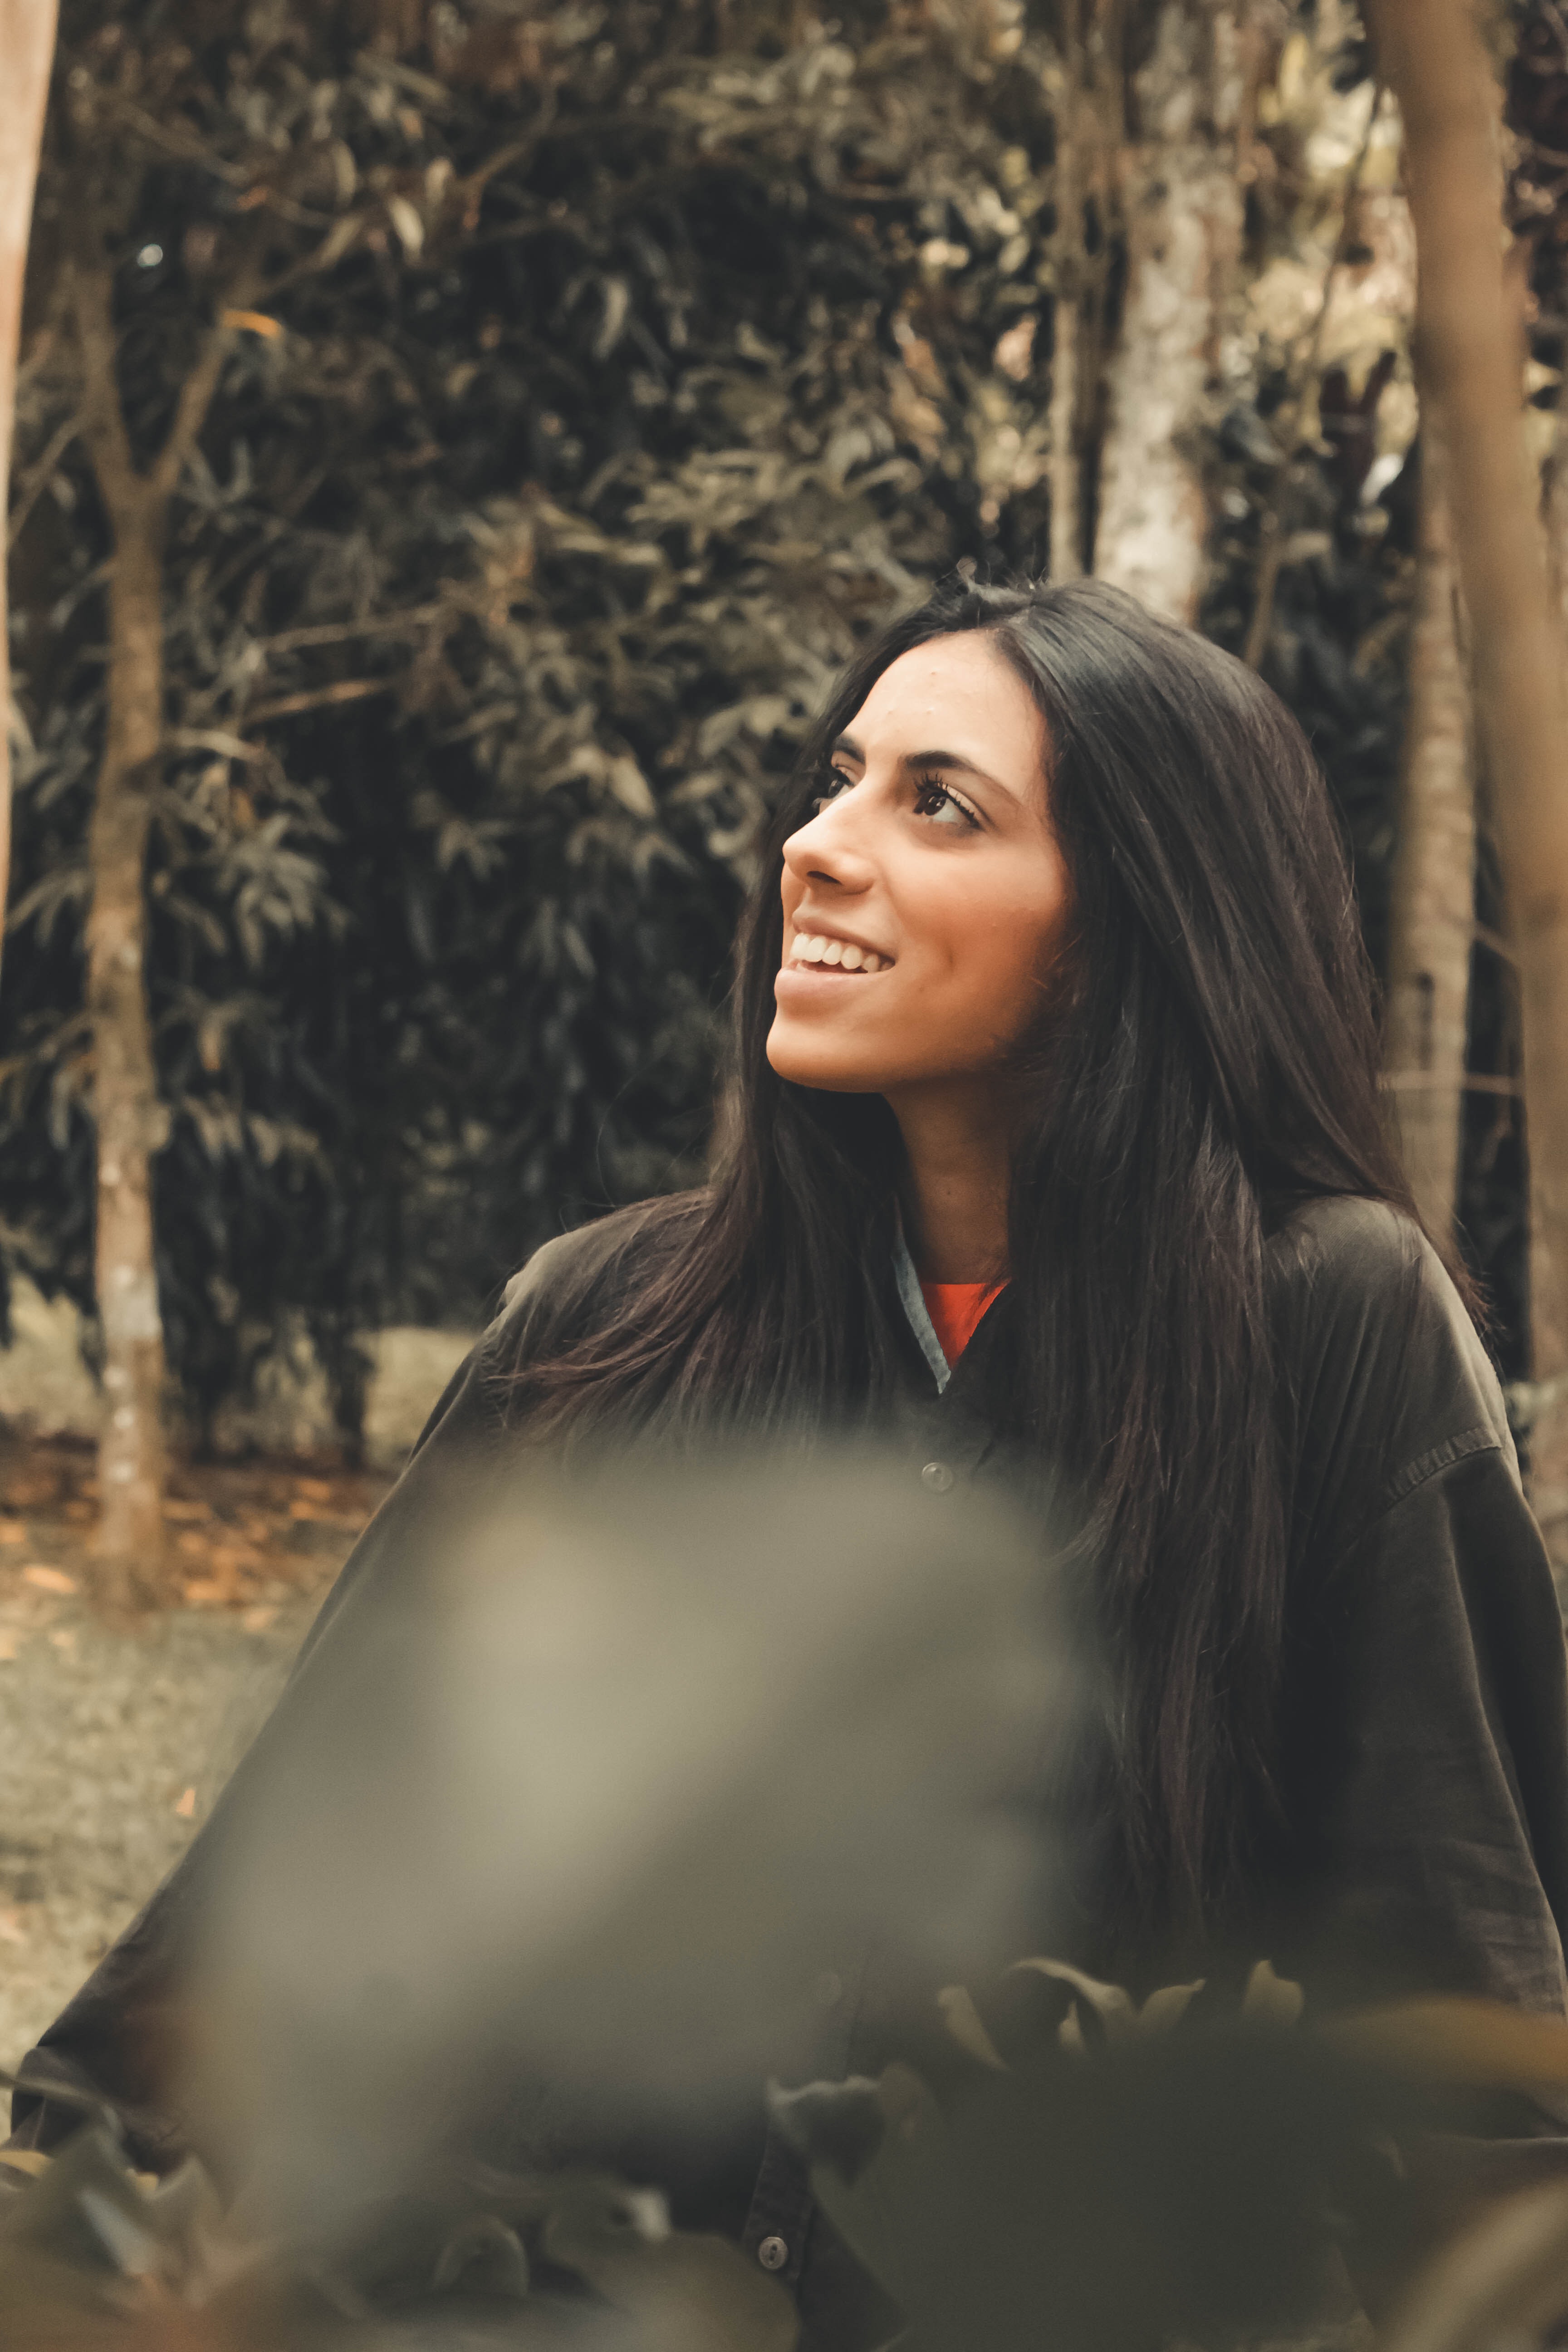
hair, face, beauty, long hair, lip, natural environment, hairstyle, tree, leaf, sunlight, photo shoot, brown, model, photography, eye, brown hair, forest, autumn, smile, black hair, sitting, portrait, plant, woodland, portrait photography, fawn